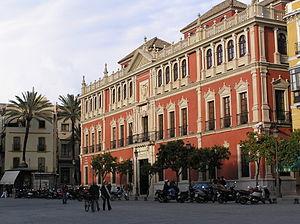
La Real Audiencia de Séville était un organe judiciaire qui dépendait de la Couronne d'Espagne. Le siège se trouvait plaza de San Francisco à Séville. Le bâtiment qui hébergeait cette Audience Royale est actuellement le siège de la fondation Cajasol.